Tehri Dam

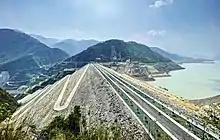
Tehri Dam is the tallest dam in India

In addition to the human rights concerns, the project has spurred concerns about the environmental consequences of locating such a large dam in the fragile ecosystem of the Himalayan foothills. There are further concerns regarding the dam's geological stability. The Tehri dam is in the Central Himalayan Seismic Gap, a major geologic fault zone. This region was the site of a 6.8 magnitude earthquake in October 1991, with an epicenter from the dam. Dam proponents claim that the complex is designed to withstand an earthquake of 8.4 magnitude, but some seismologists say that earthquakes with a magnitude of 8.5 or more could occur in this region. Were such a catastrophe to occur, the potentially resulting dam-break would submerge numerous towns downstream, whose populations total near half a million.